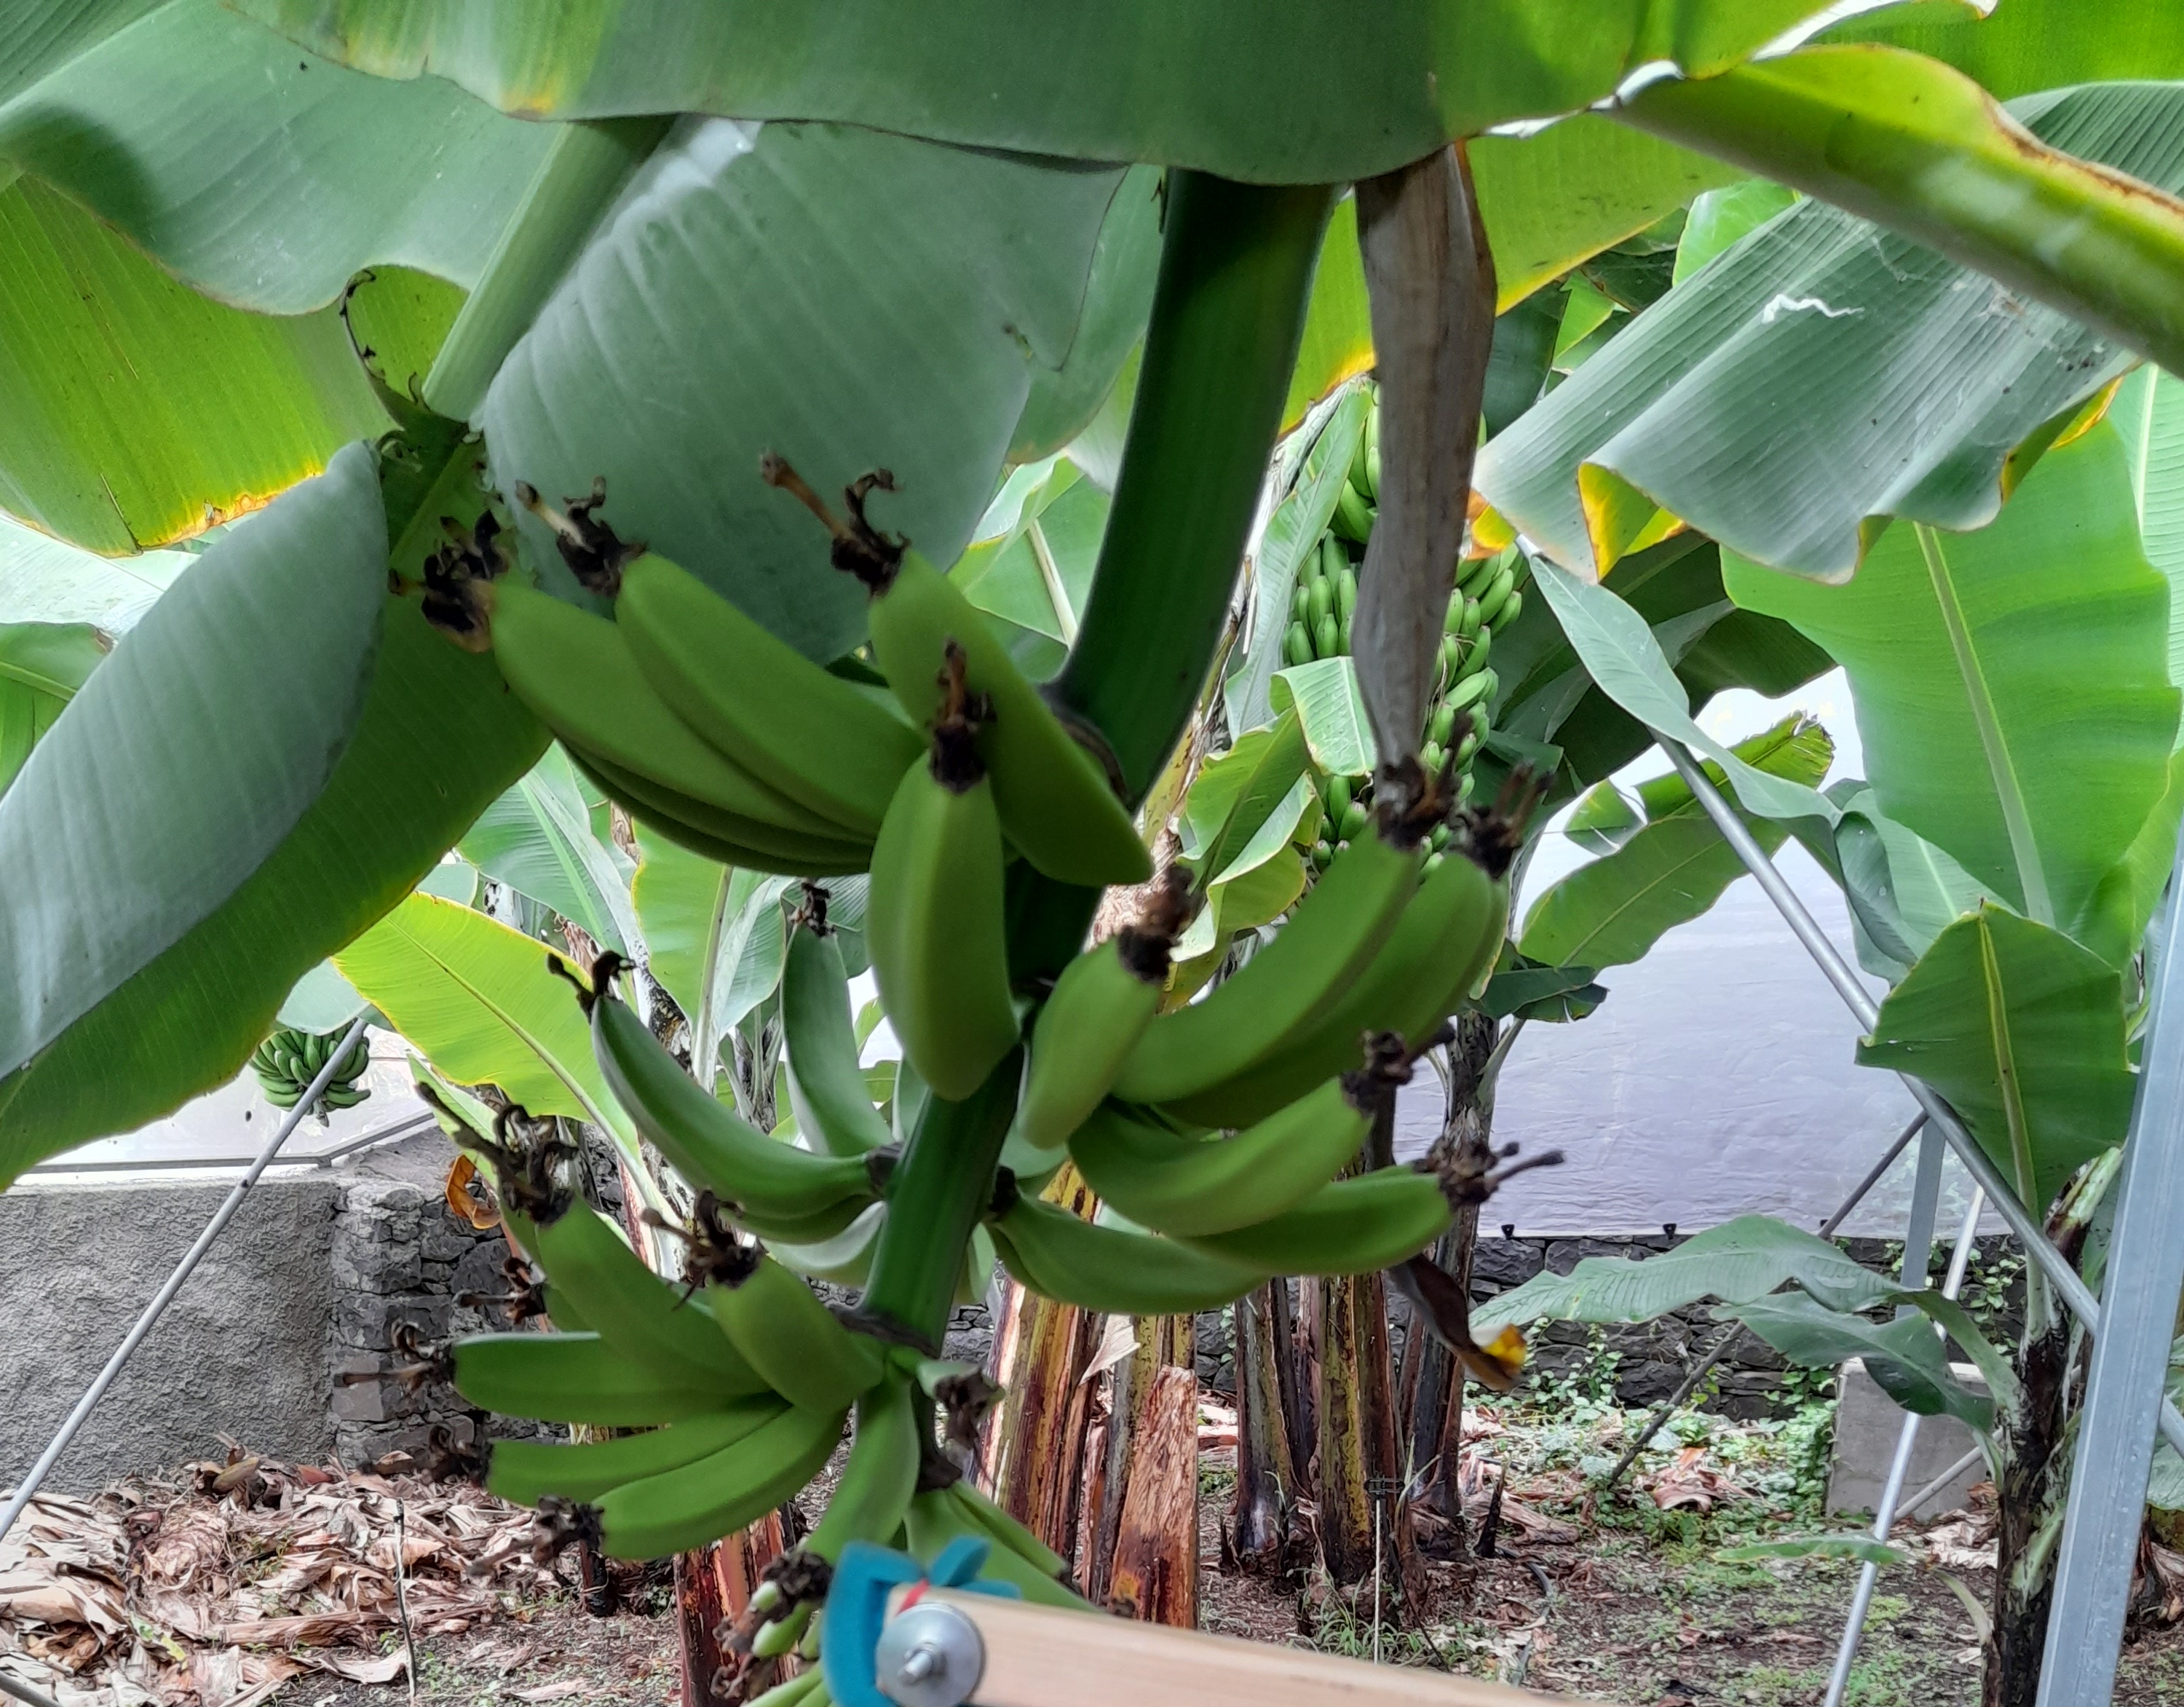
Label: Keep